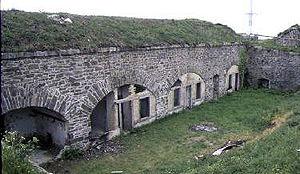
Les vestiges de guerre appelés fort de Toulbroc'h constituent une partie de l'ensemble de défense du goulet de Brest.
Locmaria-Plouzané [lɔkmaʁja pluzane], parfois écrit Loc-Maria-Plouzané est une commune du département du Finistère, dans la région Bretagne, en France. Ses habitants sont les Lanvénécois.